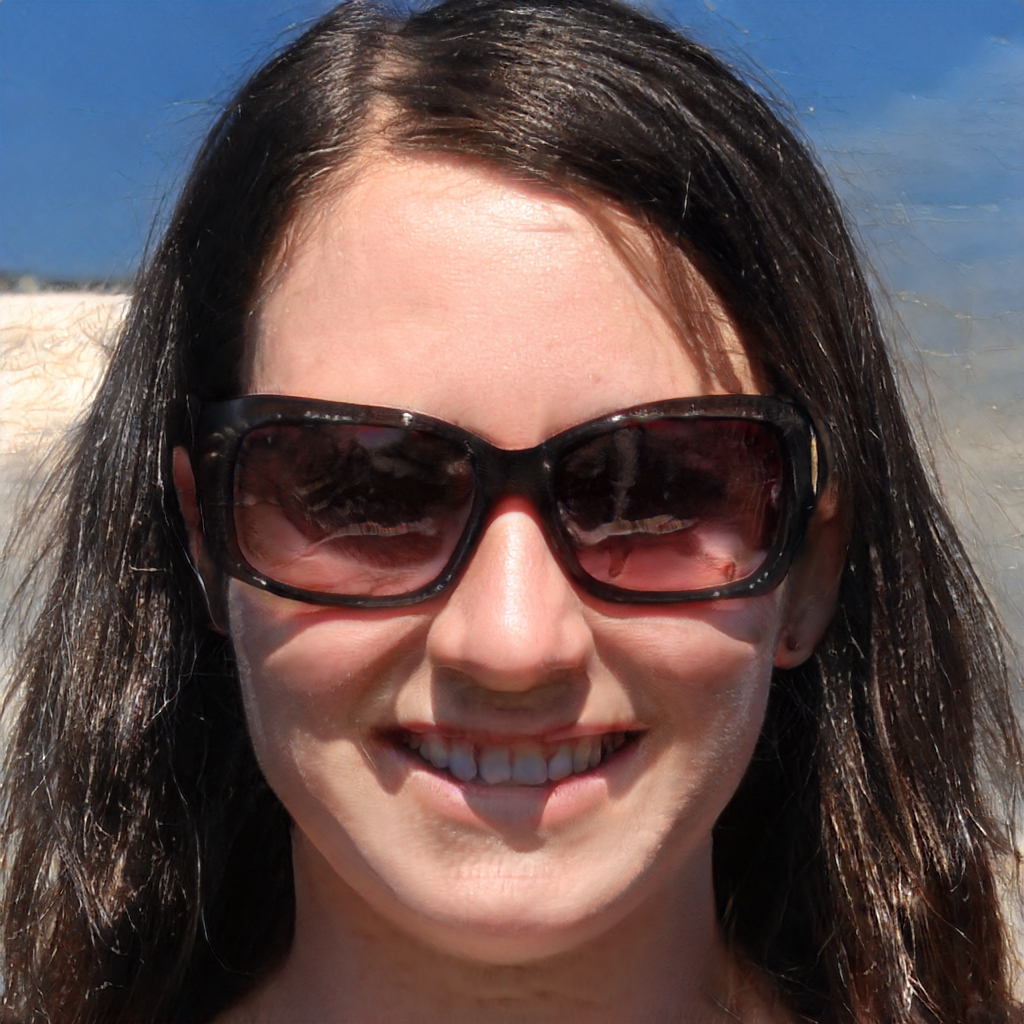
Label: Colored